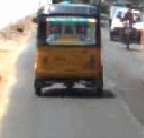
Vehicle type: Auto Rickshaws